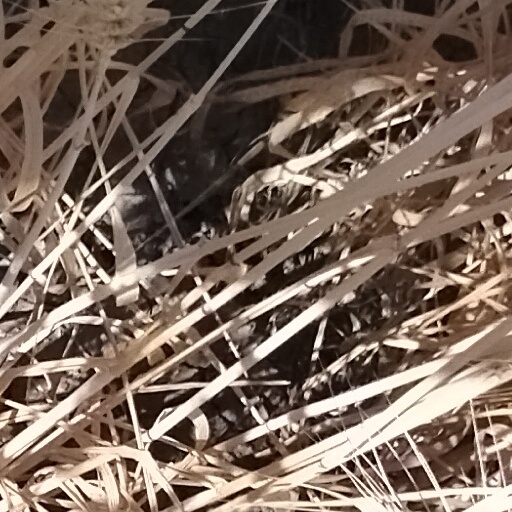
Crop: wheat